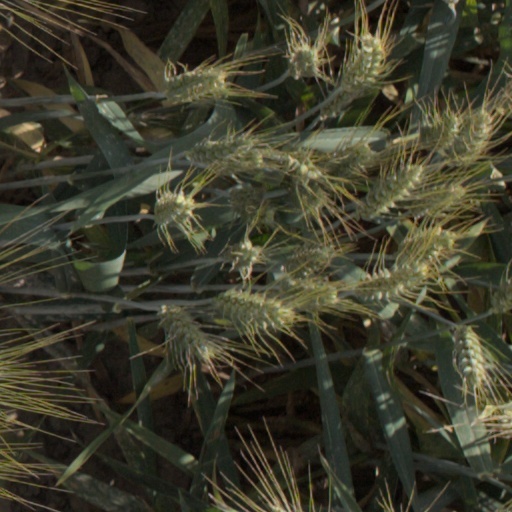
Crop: wheat